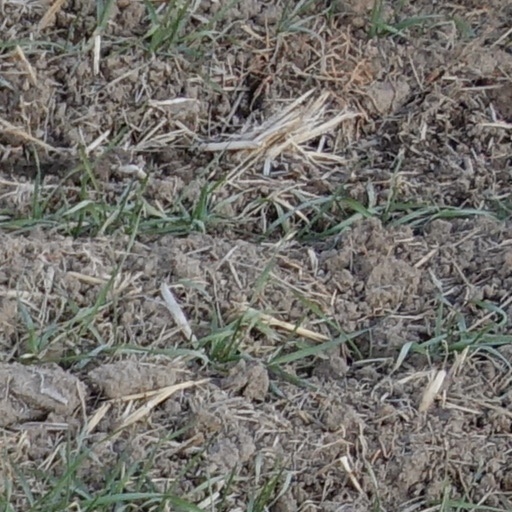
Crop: wheat